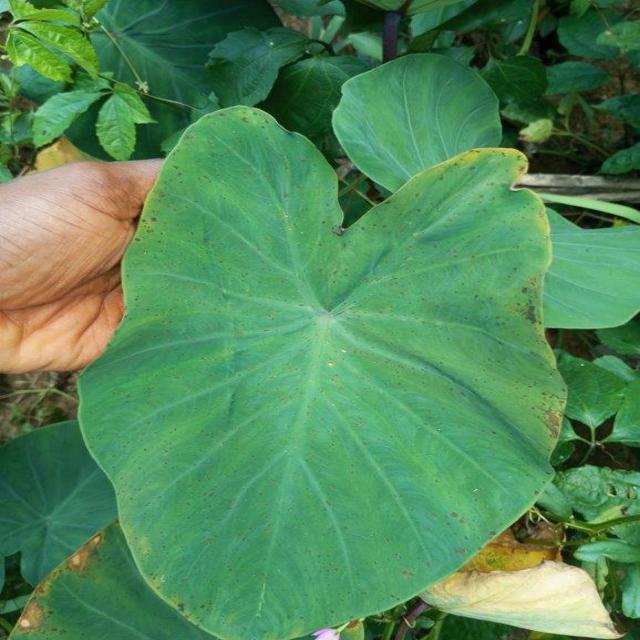
Label: Early_Blight